Bronx Zoo

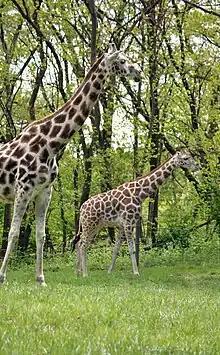
Giraffes ("Giraffa camelopardalis") at the zoo

African Plains allows visitors to walk past lions, African wild dogs, Grévy's zebras, and spotted hyenas, and see herds of nyalas, Thomson’s gazelles, and slender-horned gazelles, It also includes hybrid giraffes (Baringo × reticulated giraffe) sharing their home with common ostriches. The exhibit originally opened in 1941 and was the first in the country to allow visitors to view predators and their prey in a naturalistic setting as well as allowing large predators such as lions to be exhibited cage-free. This success was achieved through the creation of a series of deep moats, a set-up which can still be found at the zoo today. The wild dogs, however, can be viewed close-up from a glass-fronted viewing pavilion. The zoo has bred their lions on multiple occasions, including one male and two females born in January 2010 and three males and one female born in August 2013. The zoo, in partnership with the New York "Daily News", held a contest to name the 2010 cubs, which made their public debut in April 2010. The winning names were Shani, Nala, and Adamma. The 2013 cubs were named Thulani, Ime, Bahata, and Amara and the three males can still be found on-exhibit at the zoo.